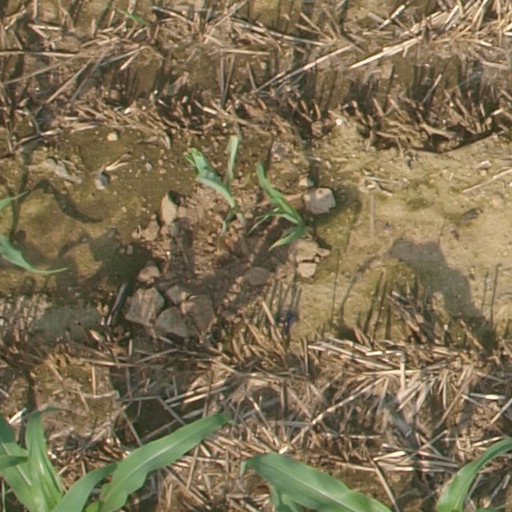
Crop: maize; corn